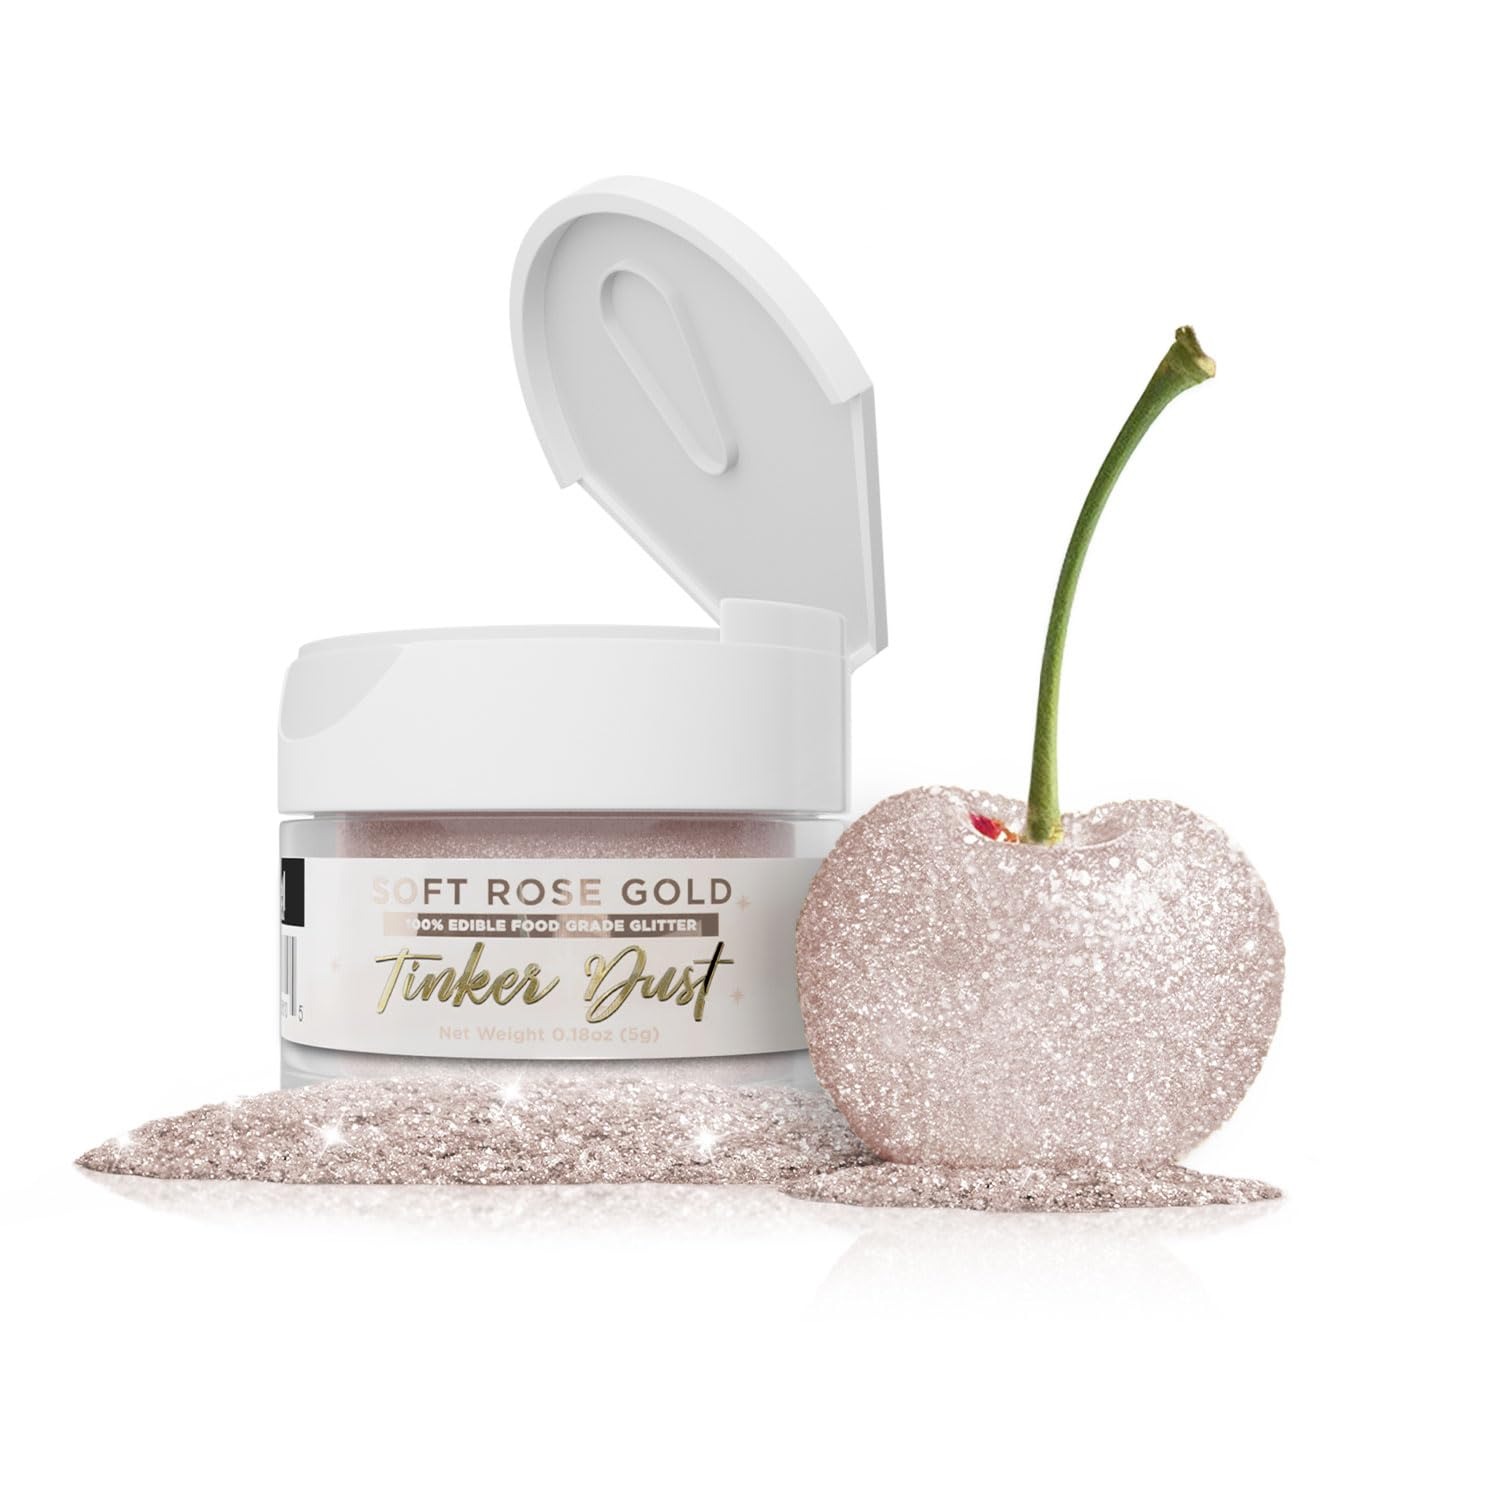
Item Name: Bakell - Soft Rose Gold Tinker Dust (5g, 1x Jar) Edible Glitter for Food, Desserts, and Beverages!
Bullet Point 1: 💕 Dual Use: When you buy Bakell's Tinker Dust, you're getting two products for the price of one! Tinker Dust (except certain golds) can be used as both a cake decorating dust and a beverage garnish! Add it to your favorite cocktail or soft drink to create a silky, shimmering effect that swirls your beverage to life!
Bullet Point 2: 👀 Our Tinker Dusts come in over 40 colors, ensuring you’ll find the perfect hue for cakes and vegan paint applications for any occasion.
Bullet Point 3: 🎂 🍸 Perfect for professional bakers, home cooks, and mixologists, Tinker Dust seamlessly infuses an enchanting sparkle into your confections and beverages.
Bullet Point 4: 🛡️ Bakell prioritizes your health by carefully selecting the highest quality ingredients, to create the safest and best product on the market. Our Tinker Dust is also gluten free, dairy free, GMO free and vegan.
Bullet Point 5: 🌿 We are the only edible glitter company whose products are made in the USA at SQF III, GMP, Halal, & Kosher certified facilities, & are nut free, gluten free, & vegan.
Bullet Point 6: 🎉 Perfect for gender reveal parties, holidays, birthdays, weddings, graduations, cakes, cocktails, mocktails, cookies, desserts, beer, garnishes, juice, teas, lemonade, coffee, & even crafts!
Bullet Point 7: 🎯 The convenient flip-cap design provides ease and precision of Tinker Dust for your confections and drinks.
Bullet Point 8: 🎯 The convenient flip-cap design provides ease and precision of Tinker Dust for your confections and drinks.
Product Description: Soft Rose Gold Tinker Dust is a beautiful, food grade edible glitter made with larger particles than Luster Dust to give it that “glitter look!" Perfect for cake decorating, cupcakes, cookies, fruit and even beverages! The convenient flip-cap jar design ensures precise application to your culinary creations. This Tinker Dust is vegan, gluten free, dairy free, nut free and GMO free. Whether you're a professional baker, a passionate home cook, or a mixologist, Tinker Dust is a seamless way to infuse a sparkle into your edible creations, adding a visually appealing touch to every treat.
Value: 0.175
Unit: Ounce

Price: 9.98